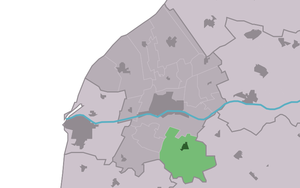
Tzum est un village de la commune néerlandaise de Waadhoeke, dans la province de Frise.